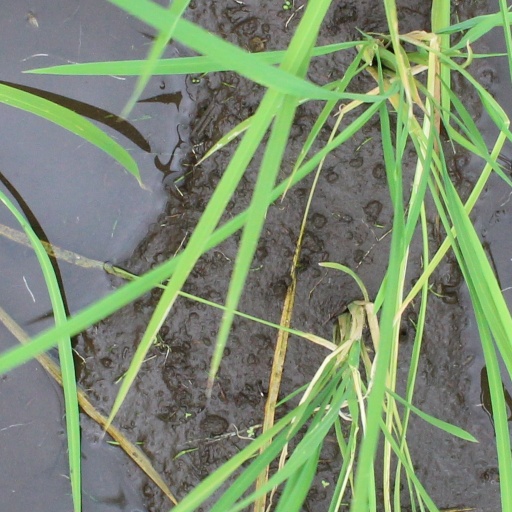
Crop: rice